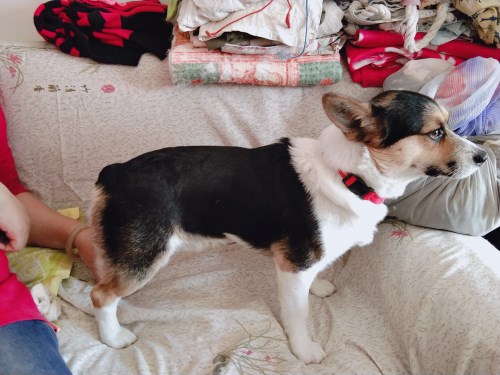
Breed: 2909-n000116-Cardigan